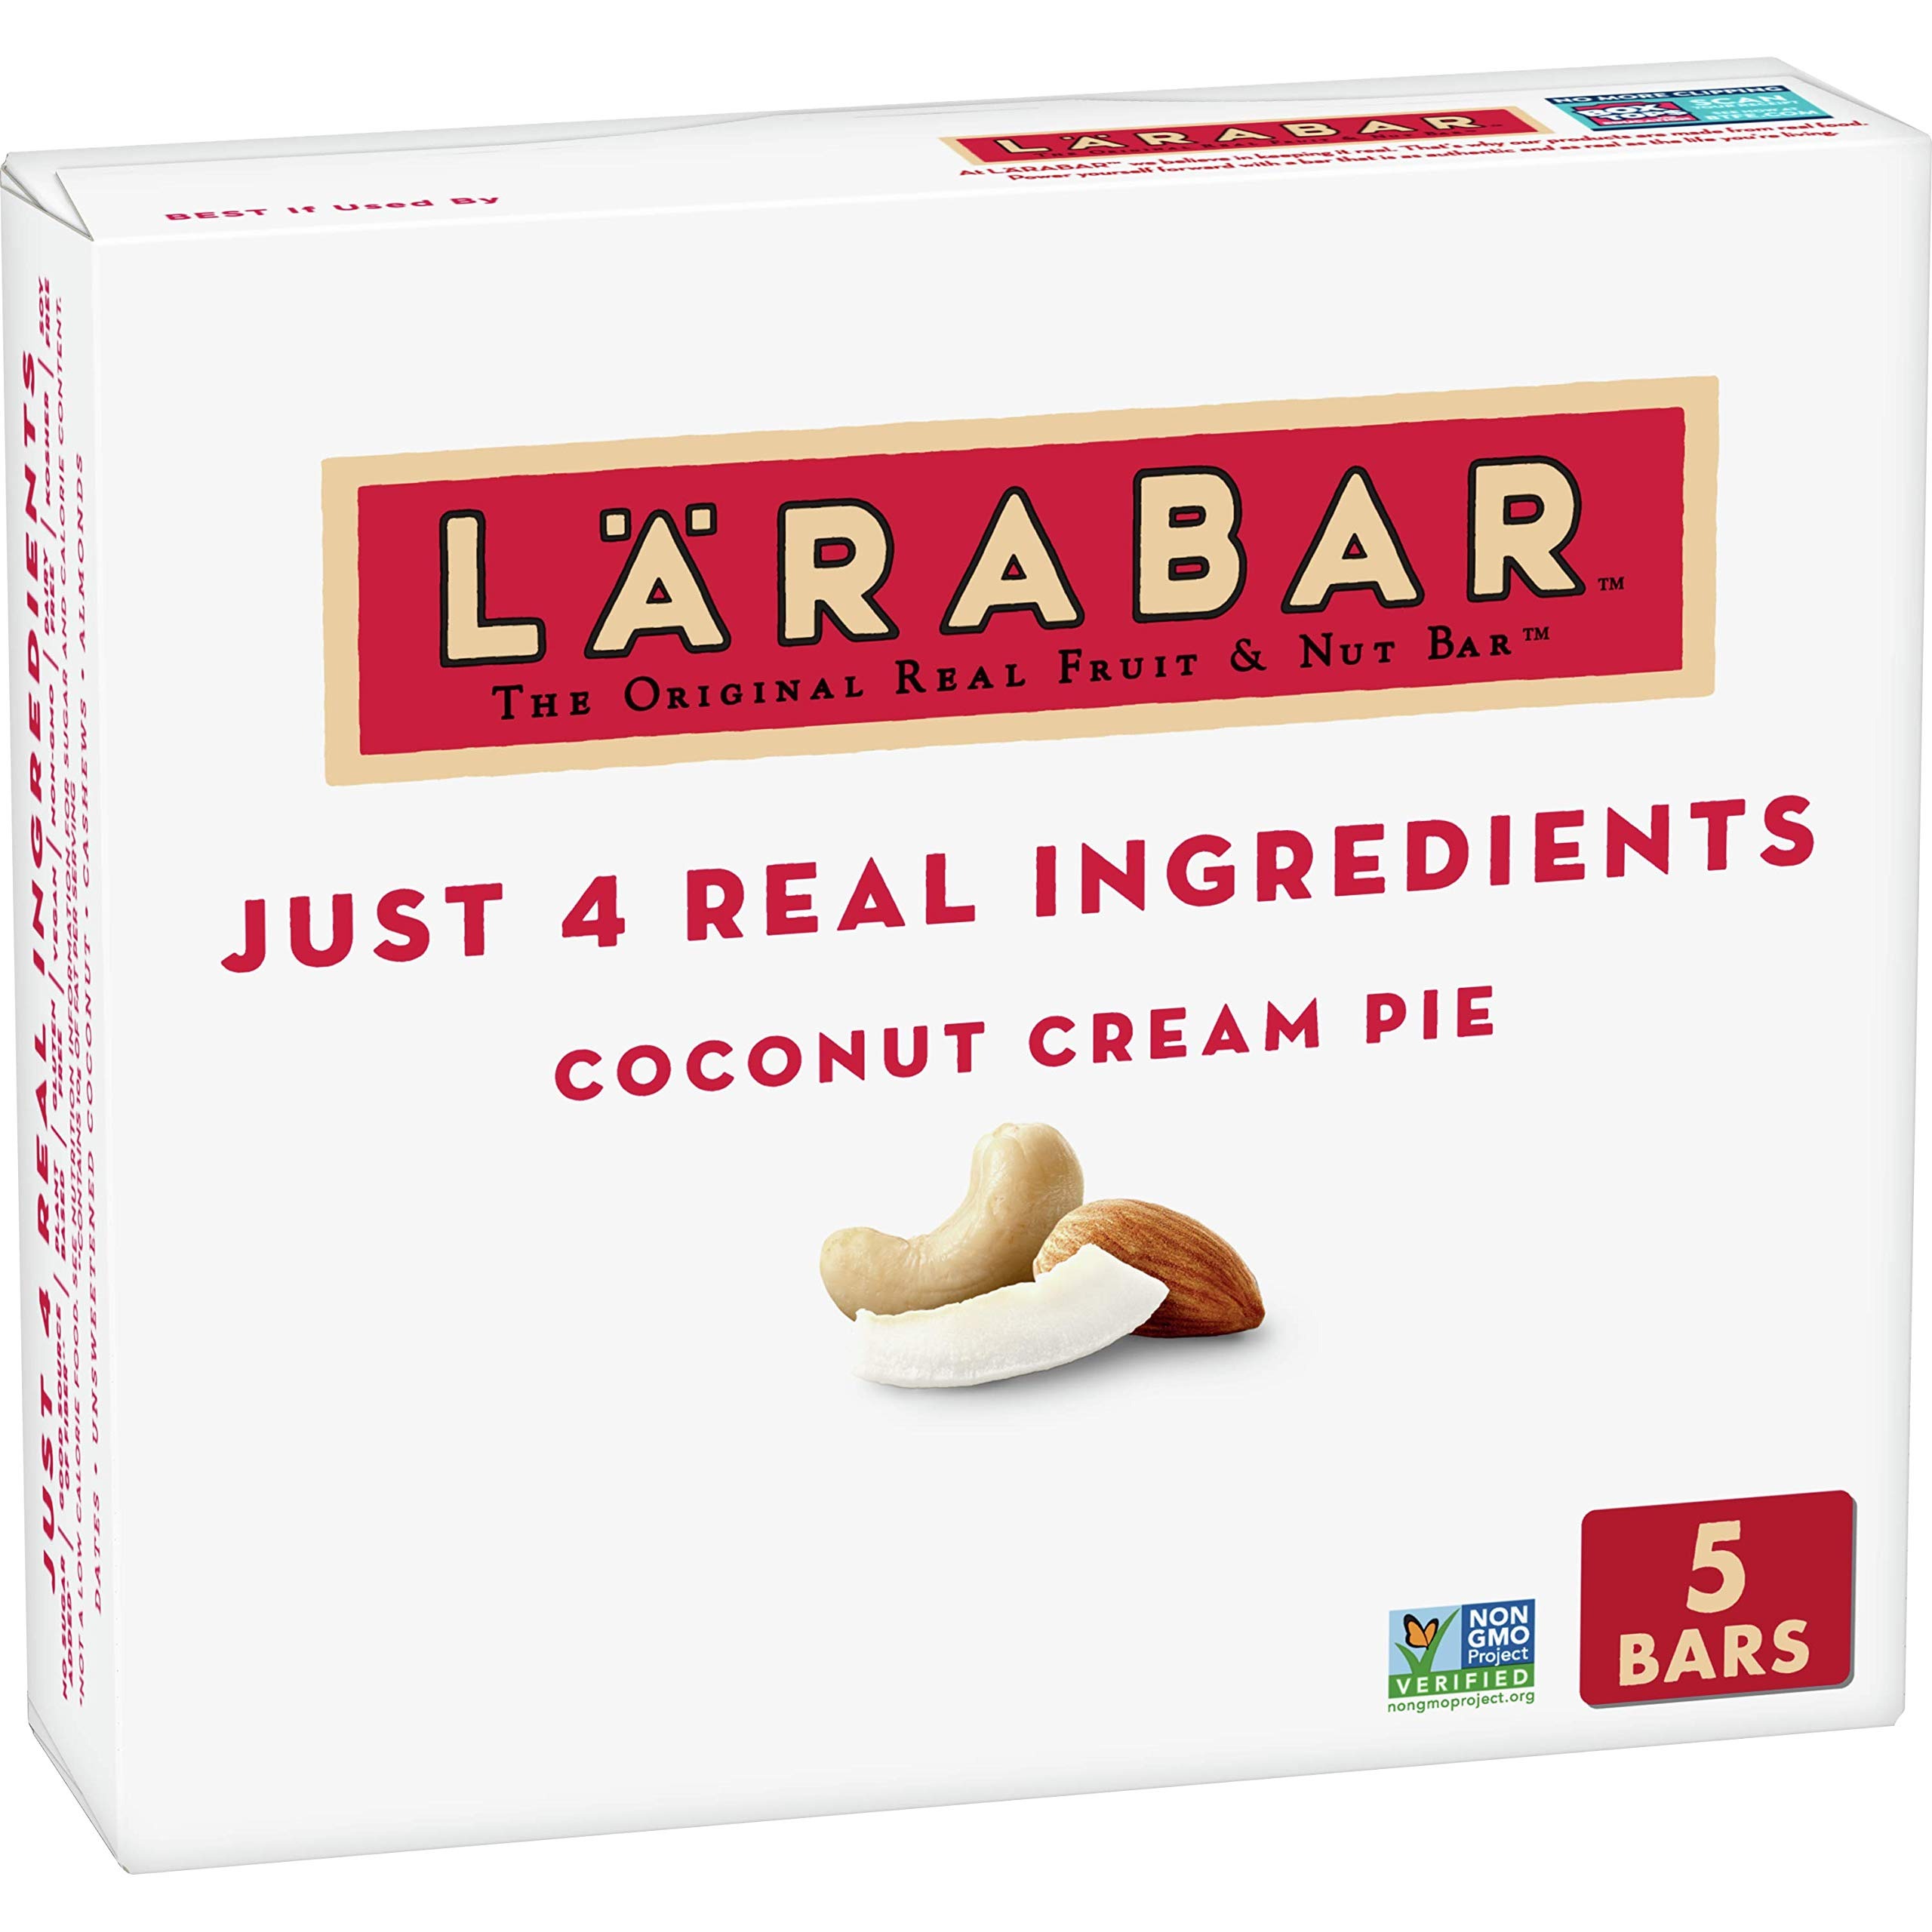
Item Name: Larabar Fruit and Nut Bar, Coconut Cream Pie, Gluten Free, Vegan, 5 ct, 8.5 oz
Bullet Point 1: Raise A Bar to Real: With 100% real ingredients, you can Raise A Bar to what you love! Larabar makes simple snacks you can feel good about eating with many gluten free, dairy free and vegan options to choose from
Bullet Point 2: 100% Real Ingredients: Larabar Coconut Cream Pie is made from just 5 simple ingredients: dates, unsweetened coconut, almonds, cashews and extra virgin coconut oil
Bullet Point 3: Clean Eating Made Simple: Kosher, Dairy Free, Vegan, Non-GMO, Soy Free, Gluten Free
Bullet Point 4: Real Life Calls for Real Food: Real life calls for real ingredients to help you conquer your day, conveniently wrapped and perfect for packing on the go
Bullet Point 5: Contains: 1 box with 5 bars
Value: 8.5
Unit: oz

Price: 11.43